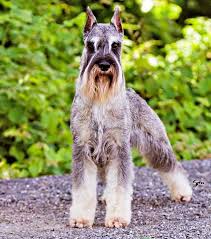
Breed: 220-n000053-standard_schnauzer